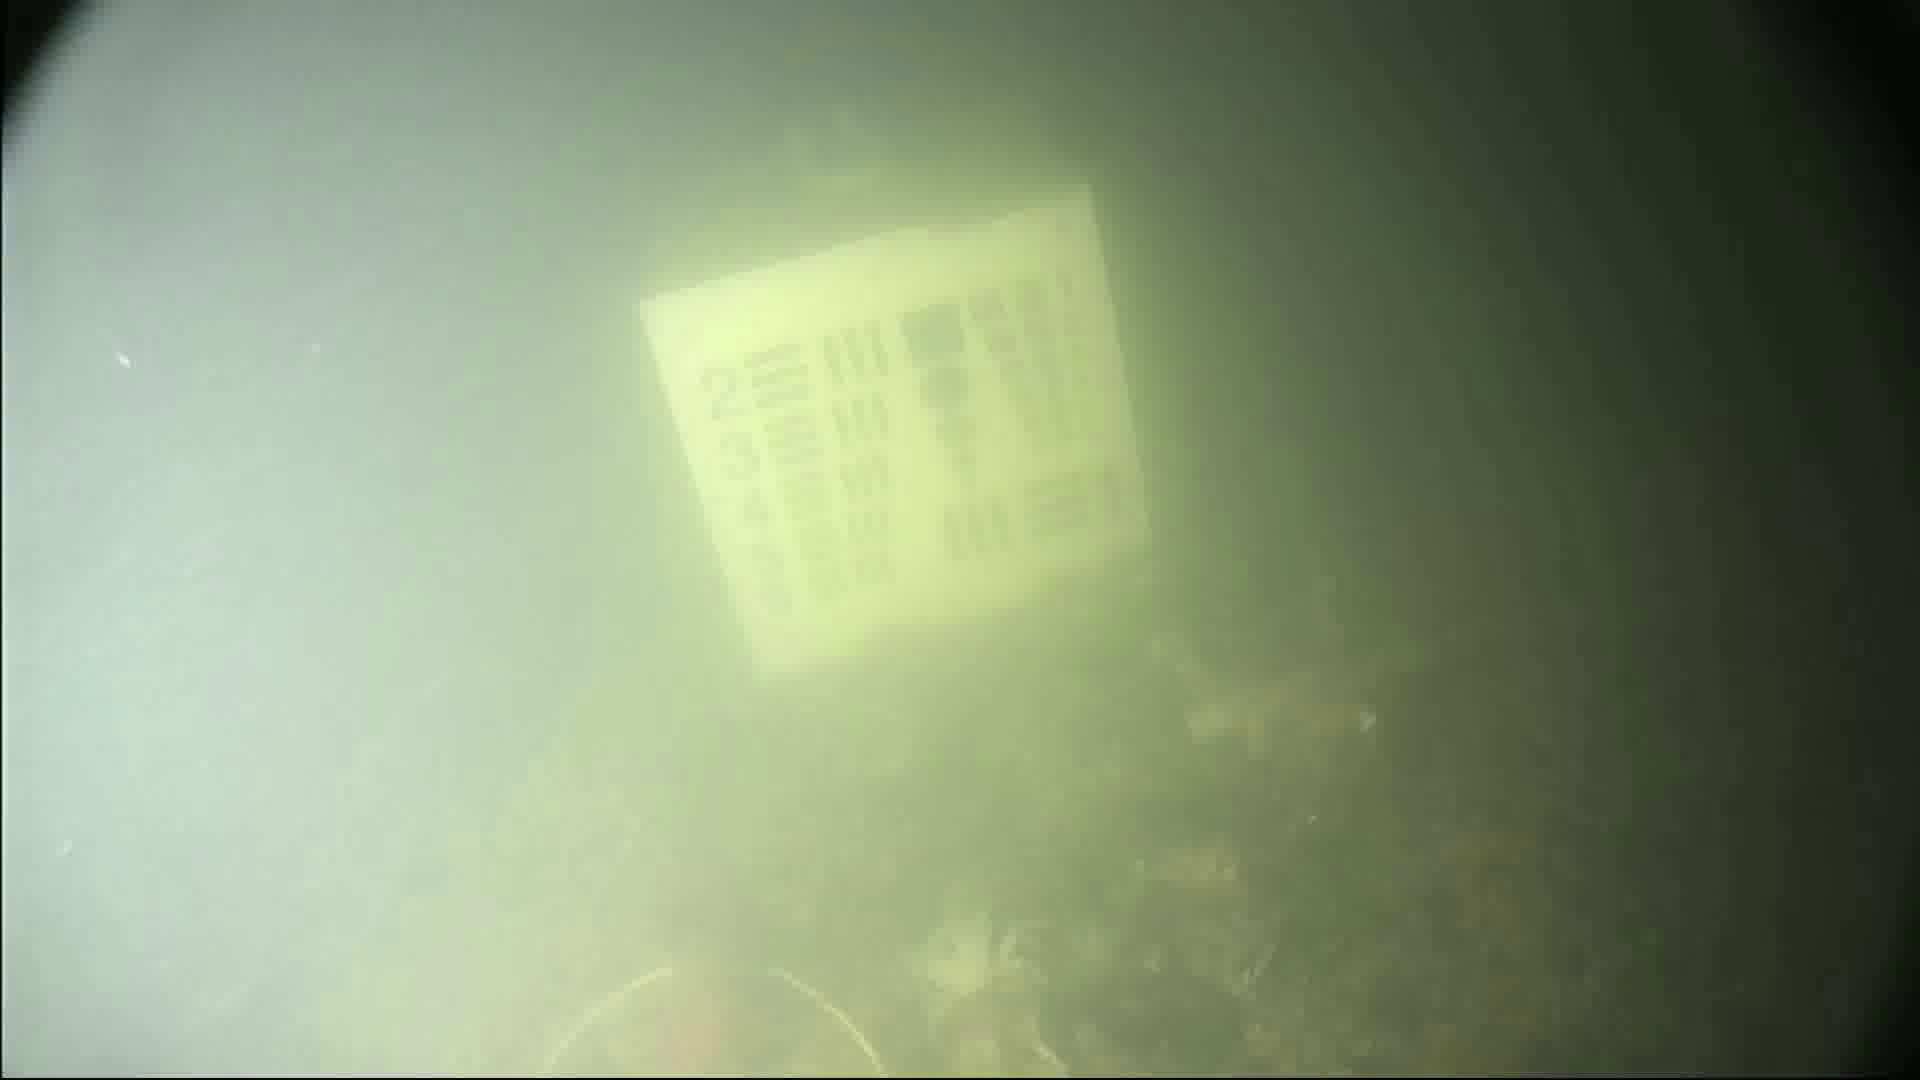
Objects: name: crab
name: fish